Shelley railway station

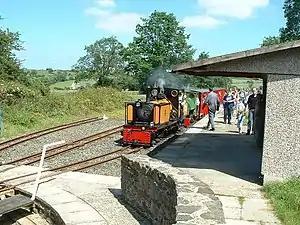
Approaching the turntable at Shelley station

Shelley railway station forms the western terminus of the Whistlestop Valley and serves the village of Shelley, West Yorkshire. England. There was never a station here on the Lancashire & Yorkshire Railway.